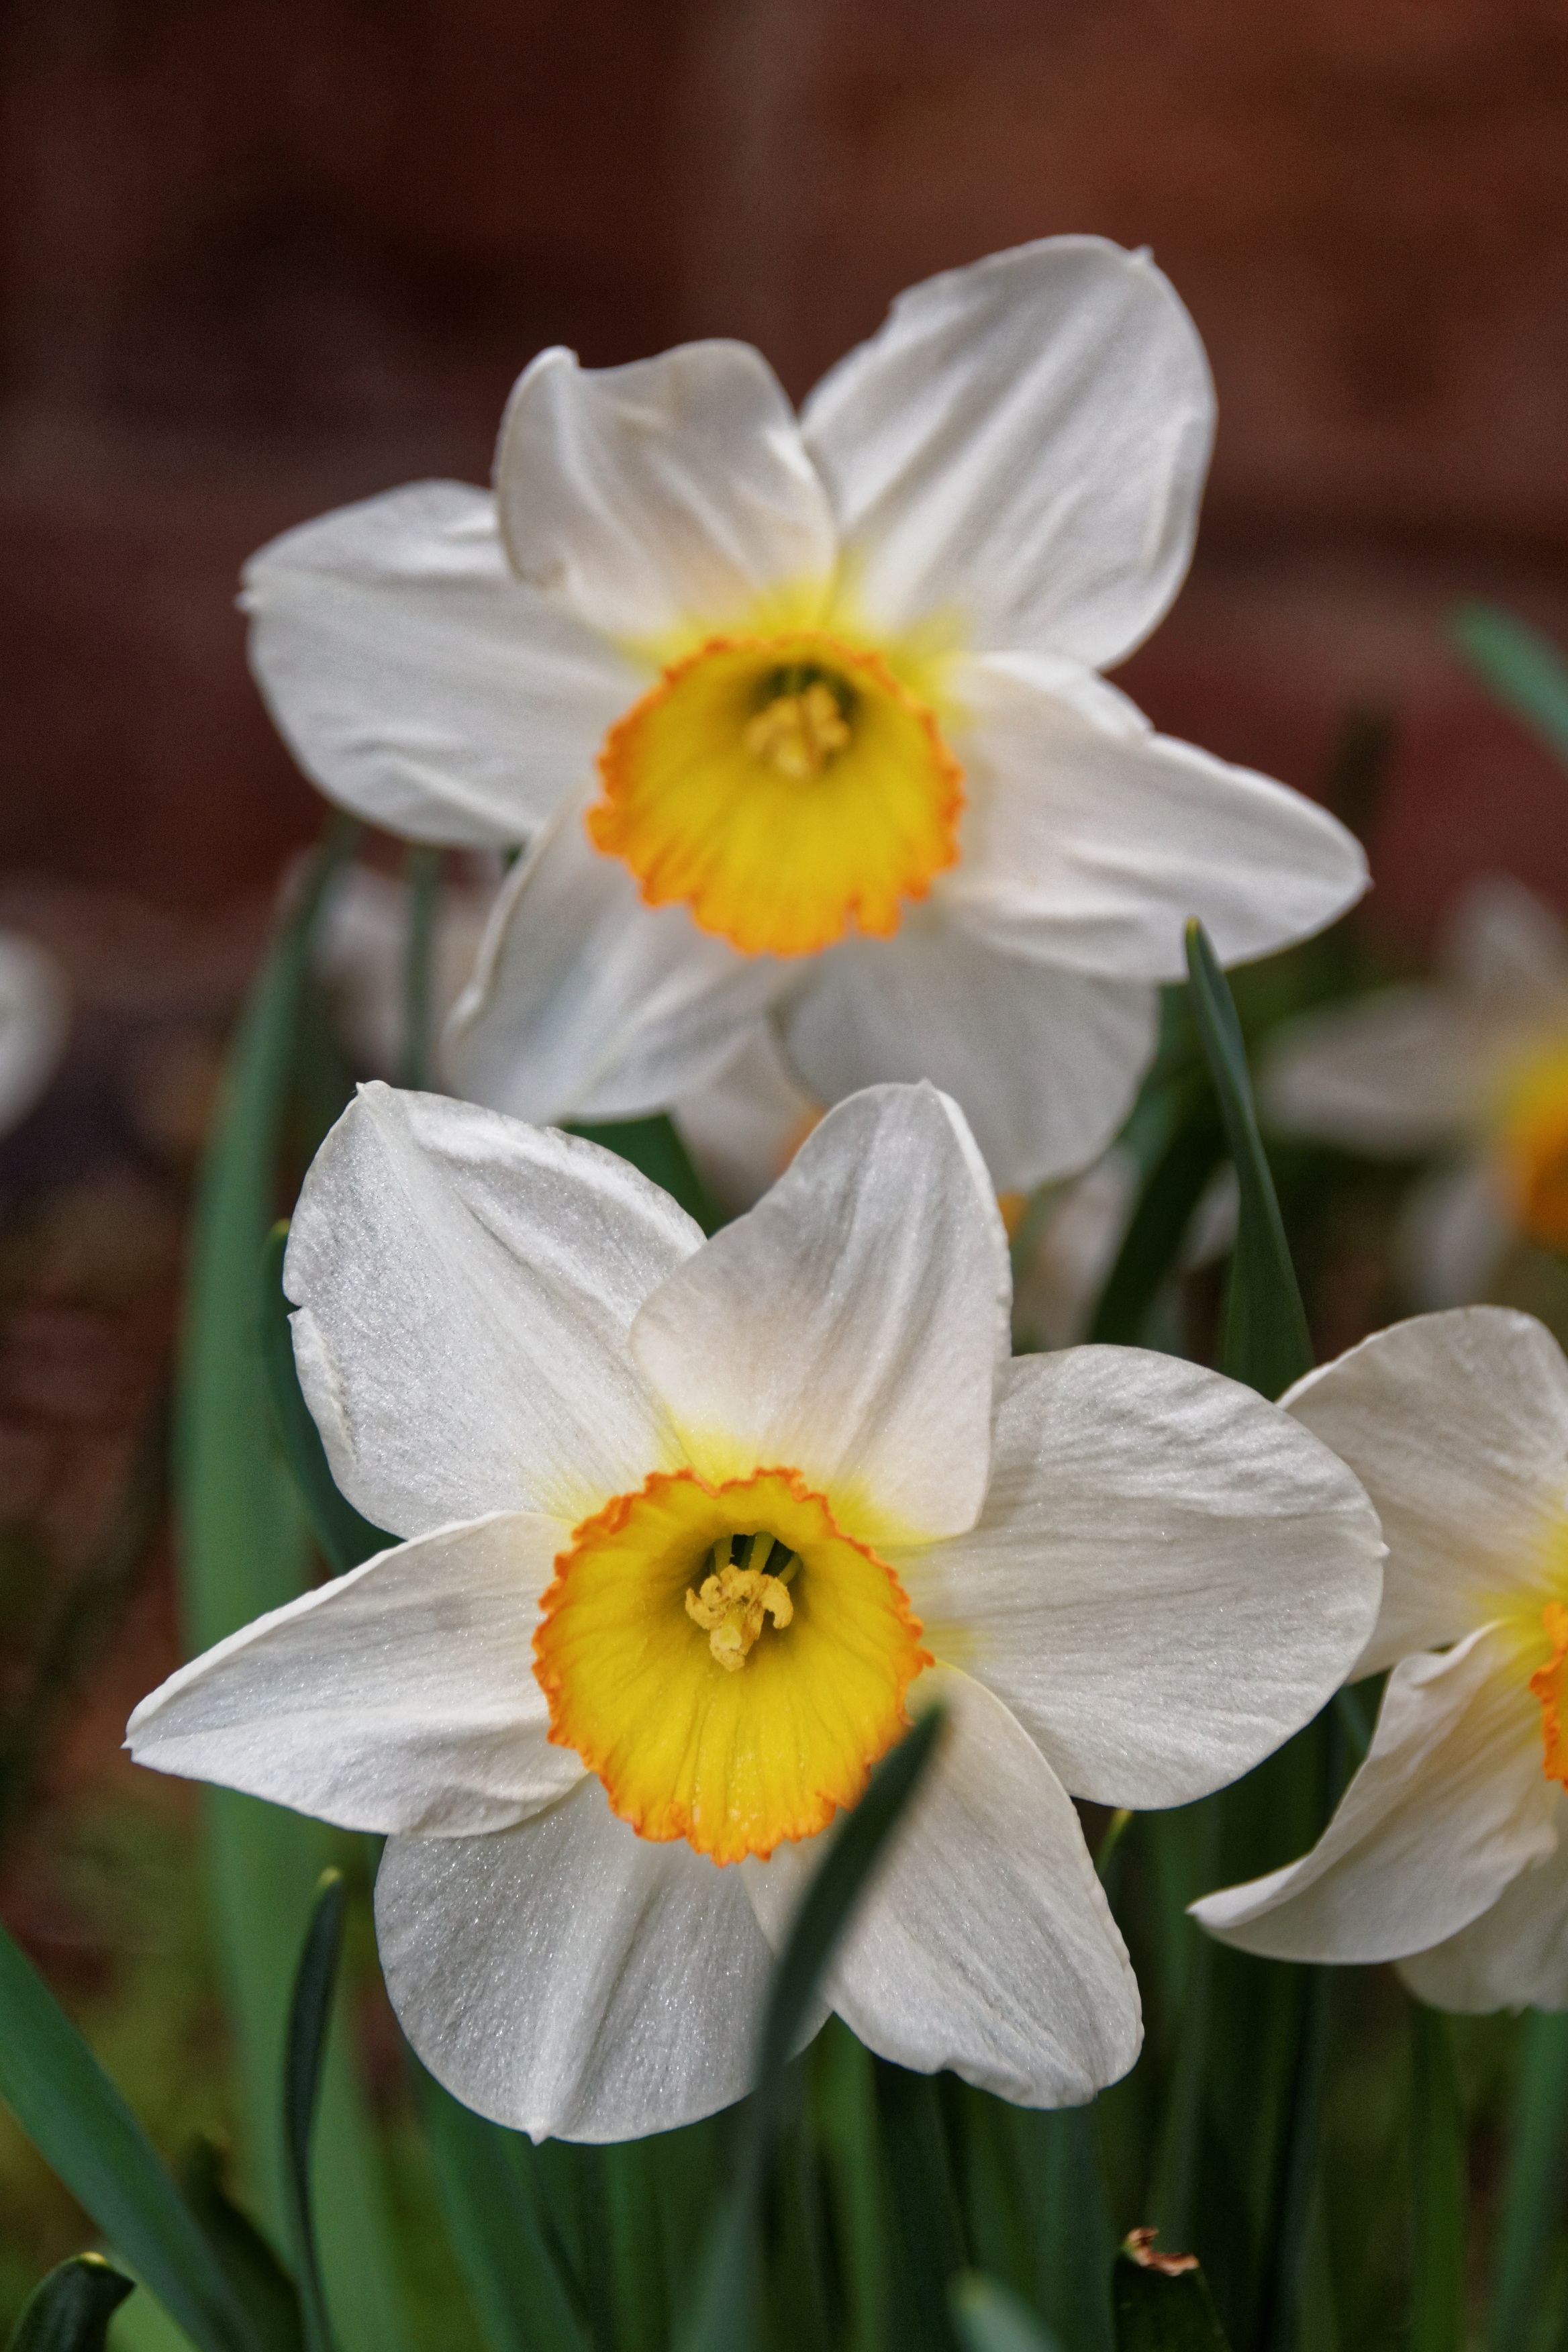
nature, blossom, plant, flower, petal, bloom, spring, yellow, flowers, eye, narcissus, macro photography, flowering plant, osterglocken, plant stem, land plant